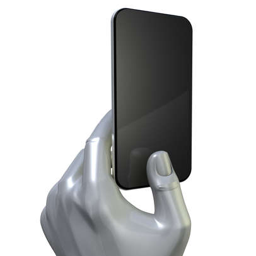
a pair of grey hands holding a modern generic smart phone on an isolated white background photo